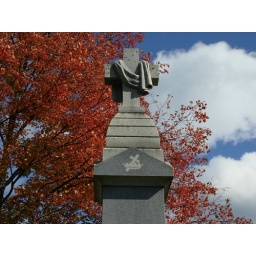
Top of a cross monument with red leaves in the background